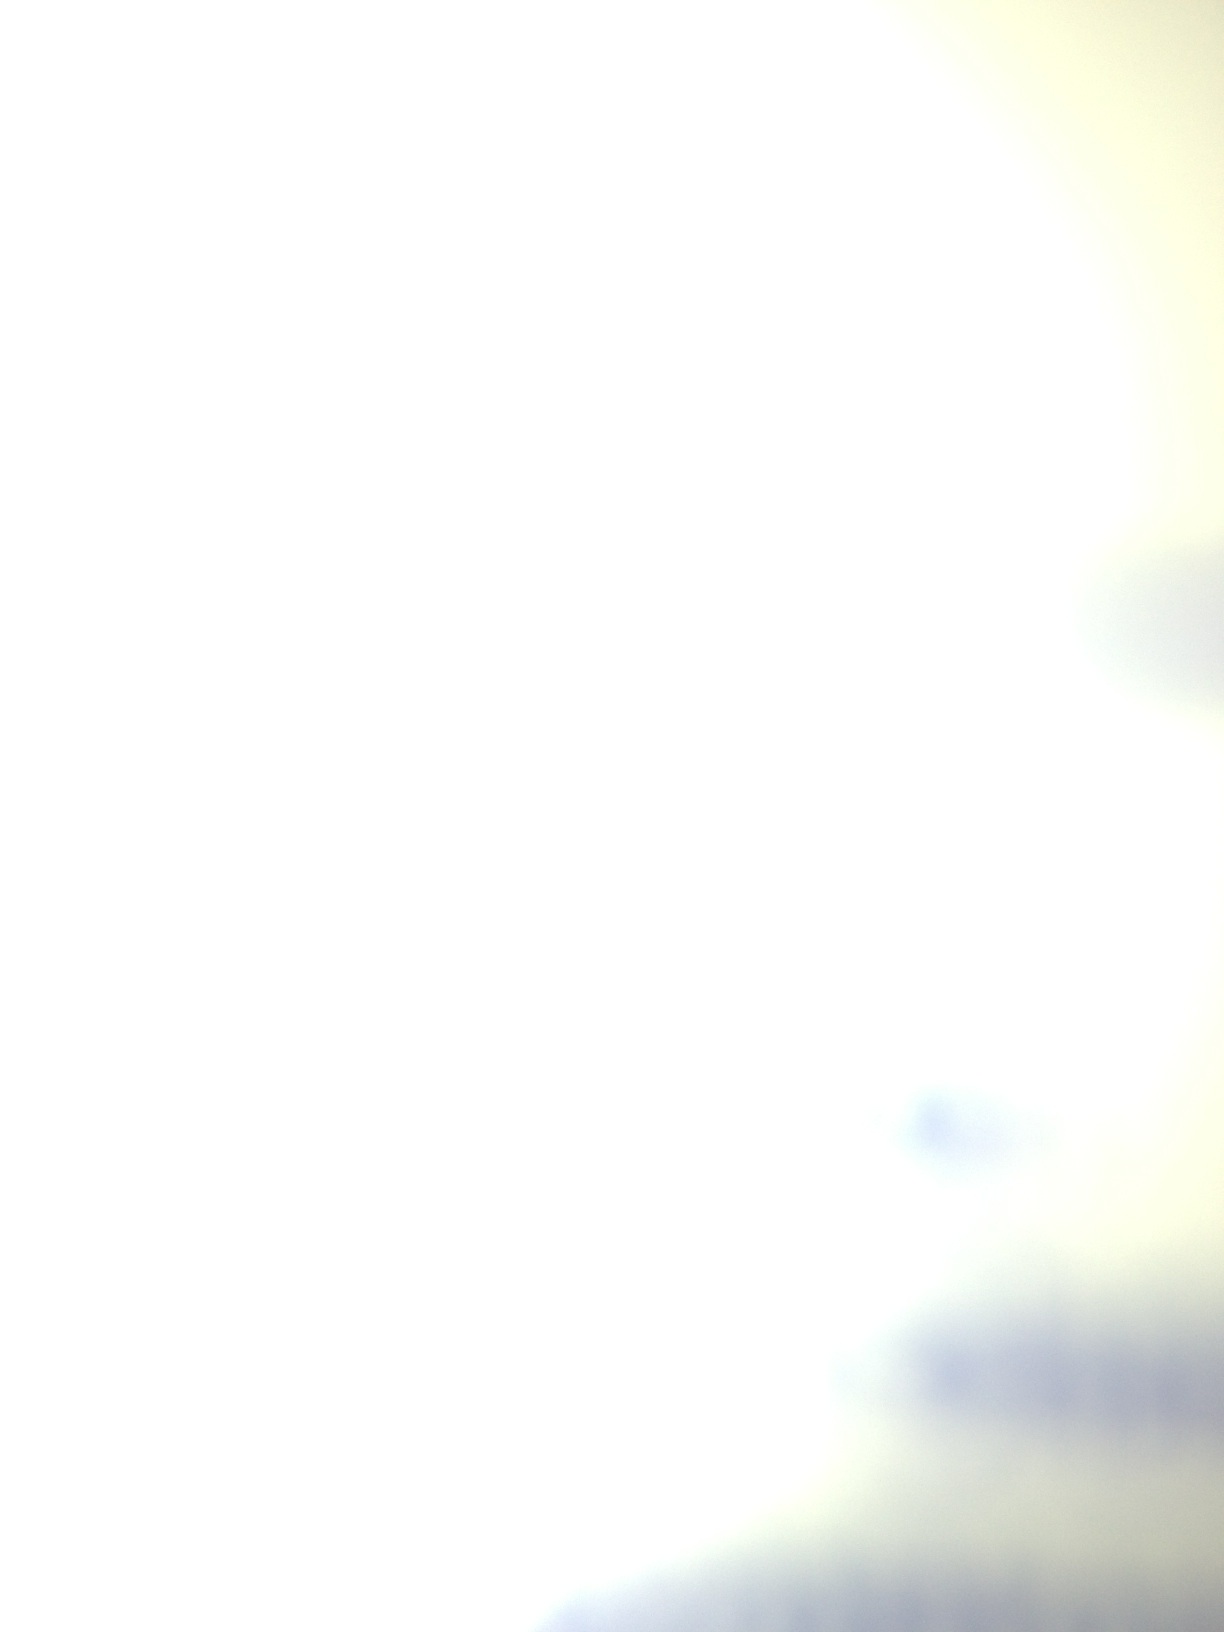Question: What is this?
Answer: unanswerable